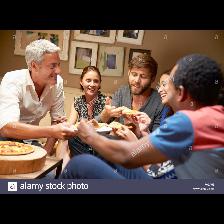
Label: Human